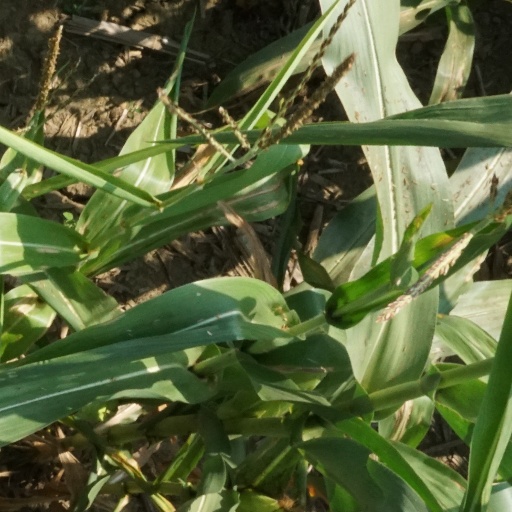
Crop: maize; corn